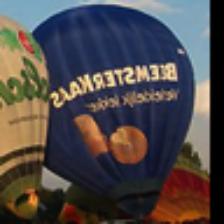
Label: NonHuman